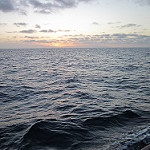
Scene: Outdoor